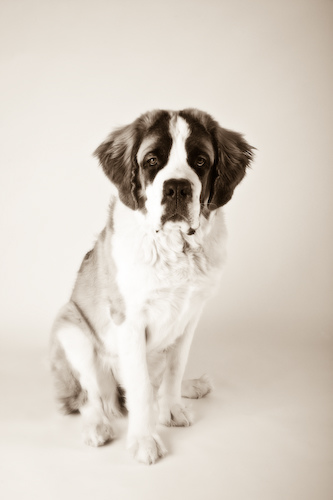
Animal: dog
Breed: saint bernard